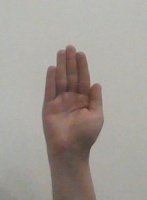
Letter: seen